Bhale Ramudu

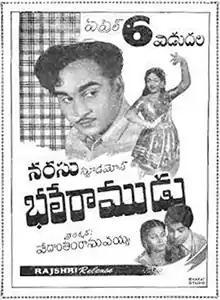
Theatrical release poster

Bhale Ramudu is a 1956 Indian Telugu-language drama film directed by Vedantam Raghavayya. The film stars Akkineni Nageswara Rao and Savitri with music composed by S. Rajeswara Rao. It is a remake of the Hindi film "Kismet" (1943). The film was simultaneously made in Tamil as "Prema Pasam".